Hachijuni Bank

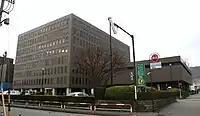
Hachijuni Bank head office

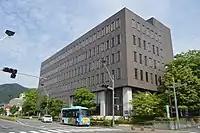
Hachijuni Bank head office annex

Hachijuni Bank is a Japanese regional bank with its head office in Nagano City, Nagano Prefecture, Japan. Its name means the 82nd Bank, as it was established in 1931 as the merger of 19th NationalBank, established in 1877 in Ueda, Nagano, and 63th National Bank, established in 1888 in Matsushiro, Nagano, reflecting the good banker's arithmetic sense of 19 plus 63 equals 82. The bank moved its head office to the current address of Nakagosho Okda-machi (中御所岡田町), Nagano City, in 1969.